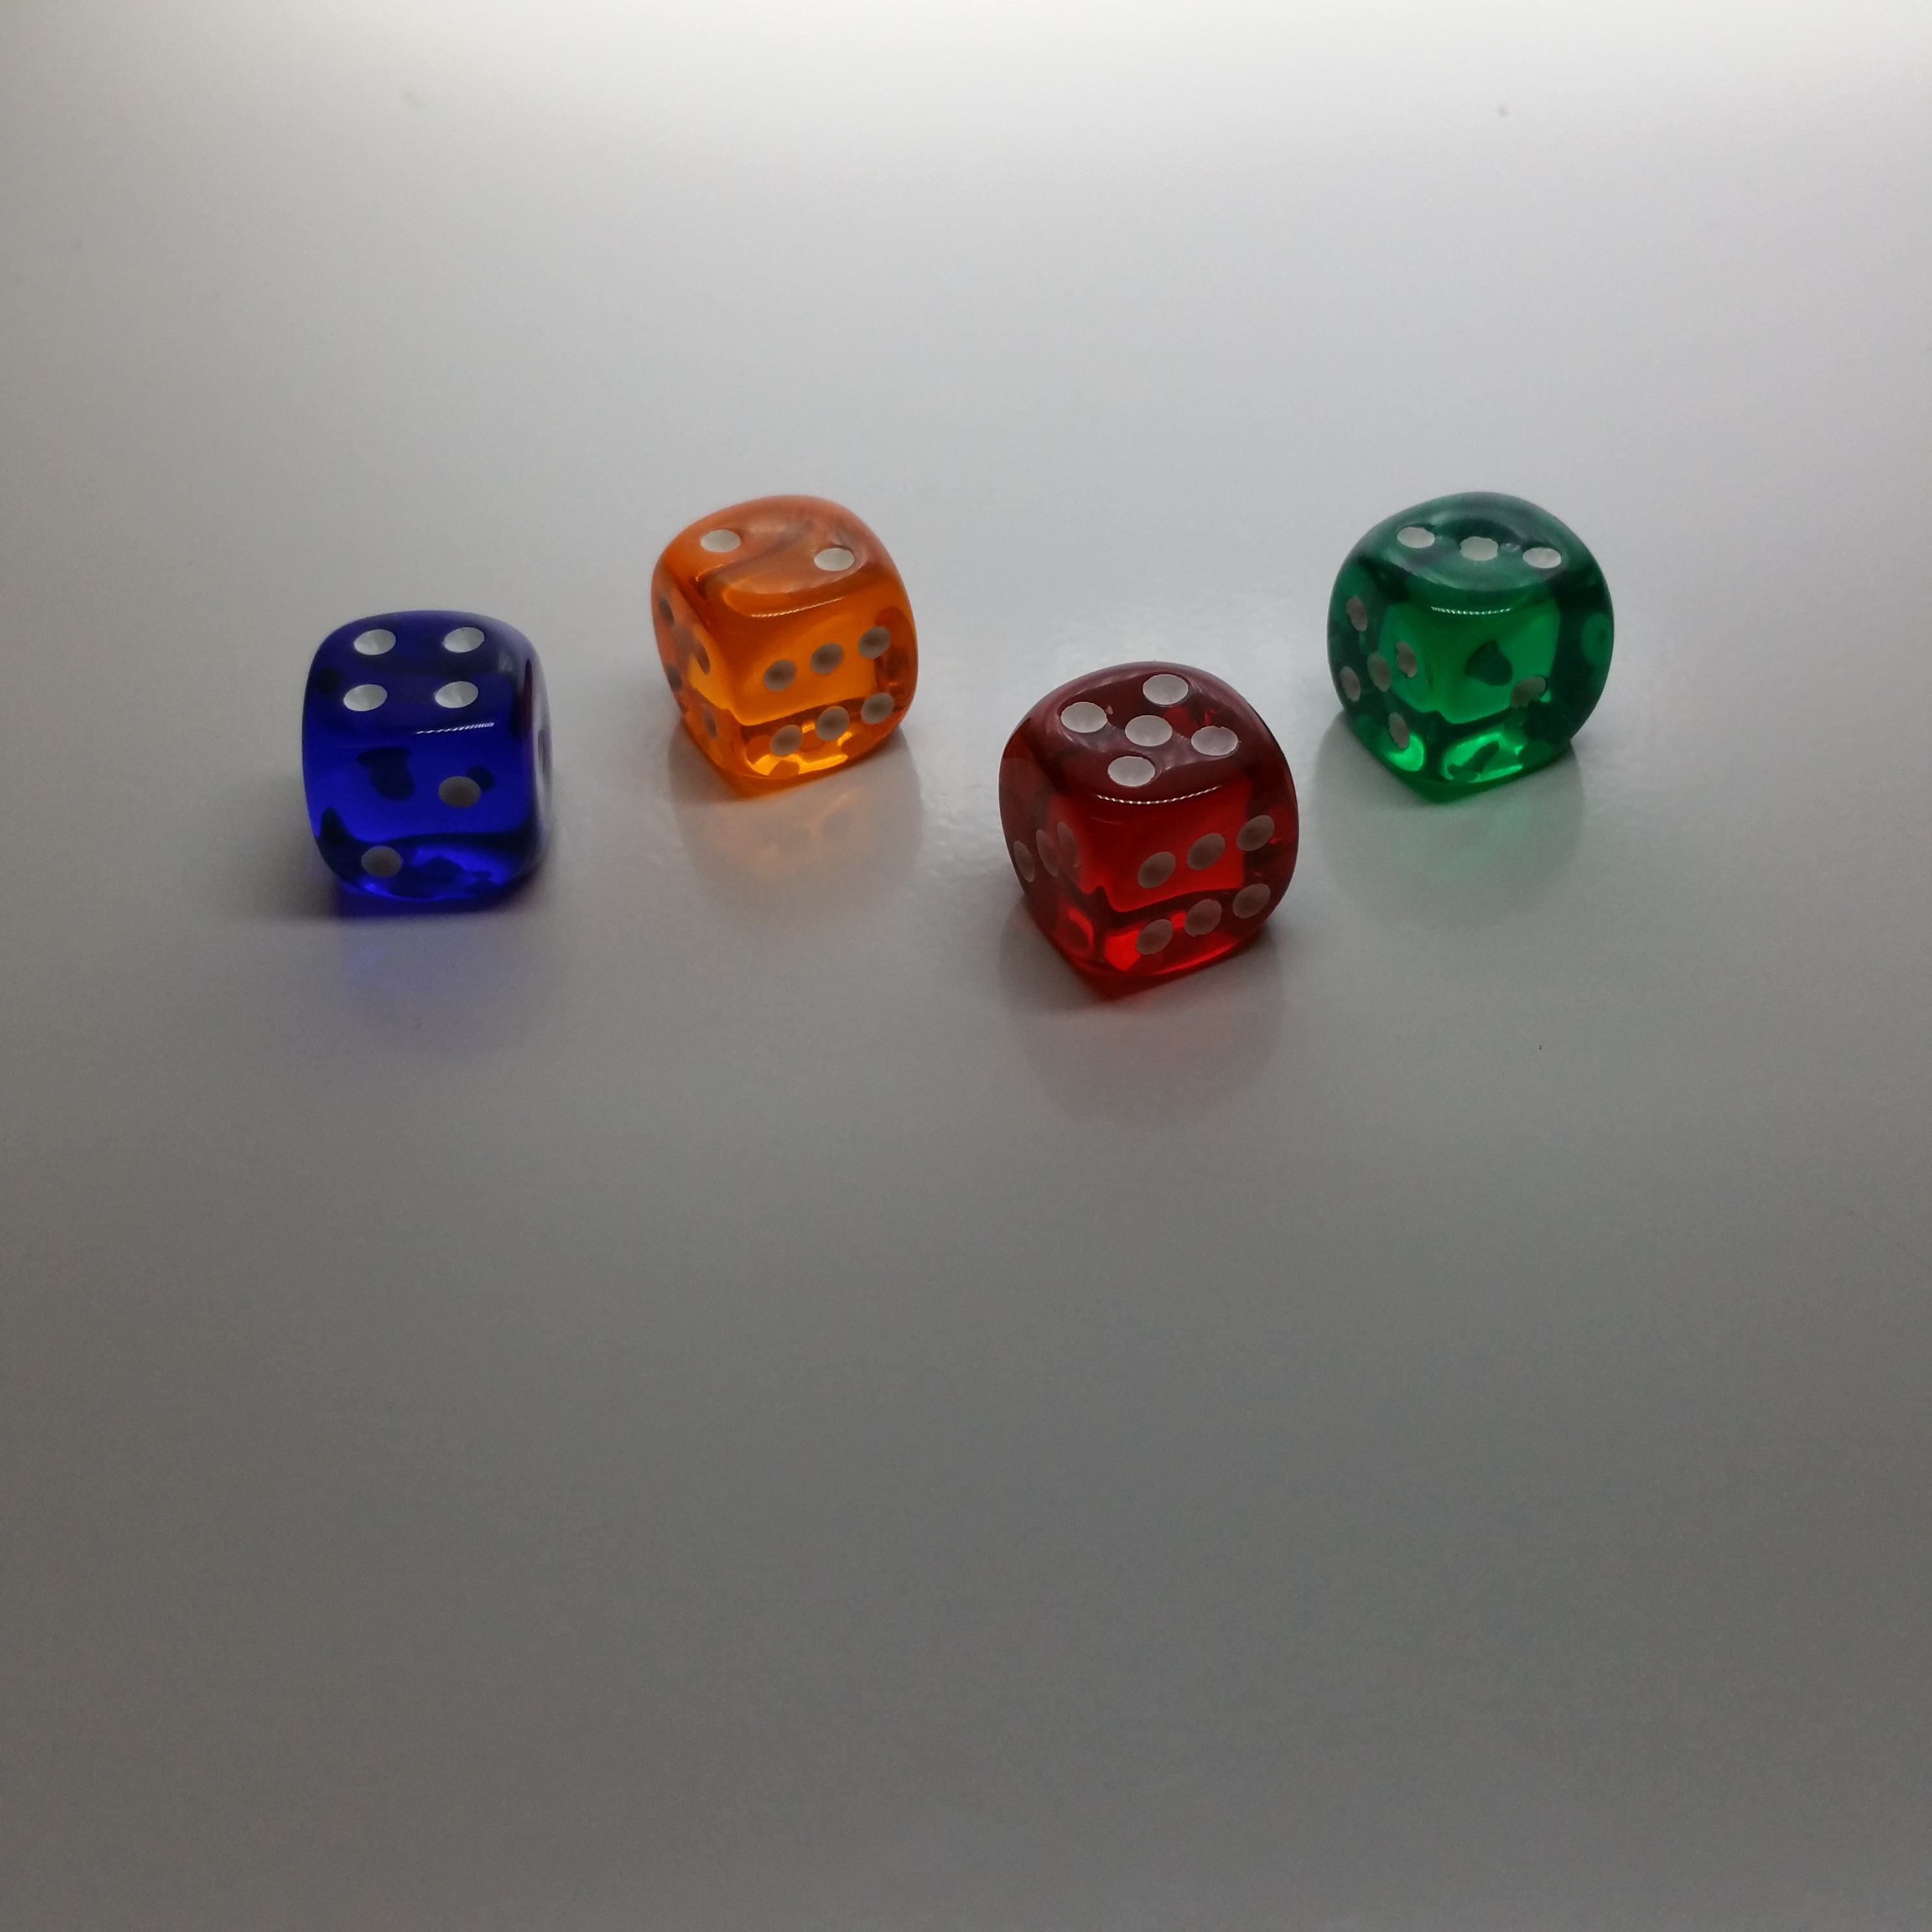
play, recreation, color, colorful, bead, board game, jewellery, background, cube, games, shape, luck, dice, indoor games and sports, tabletop game